Mpox

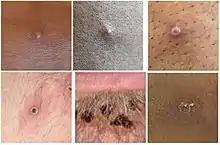
Stages of mpox lesion development

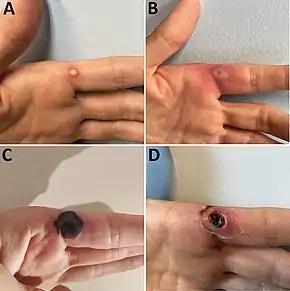
Progression of necrotic mpox lesion after needlestick injury from a pustule

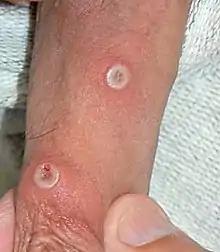
Mpox lesions on a penis

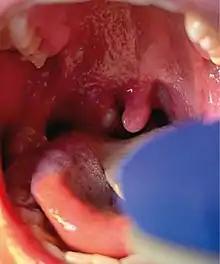
Right tonsillar enlargement with an overlying pustular lesion during the 2022 outbreak.

Initial symptoms of mpox infection are fever, muscle pains, and sore throat, followed by an itchy or painful rash, headache, swollen lymph nodes, and fatigue. Not everyone will exhibit the complete range of symptoms.